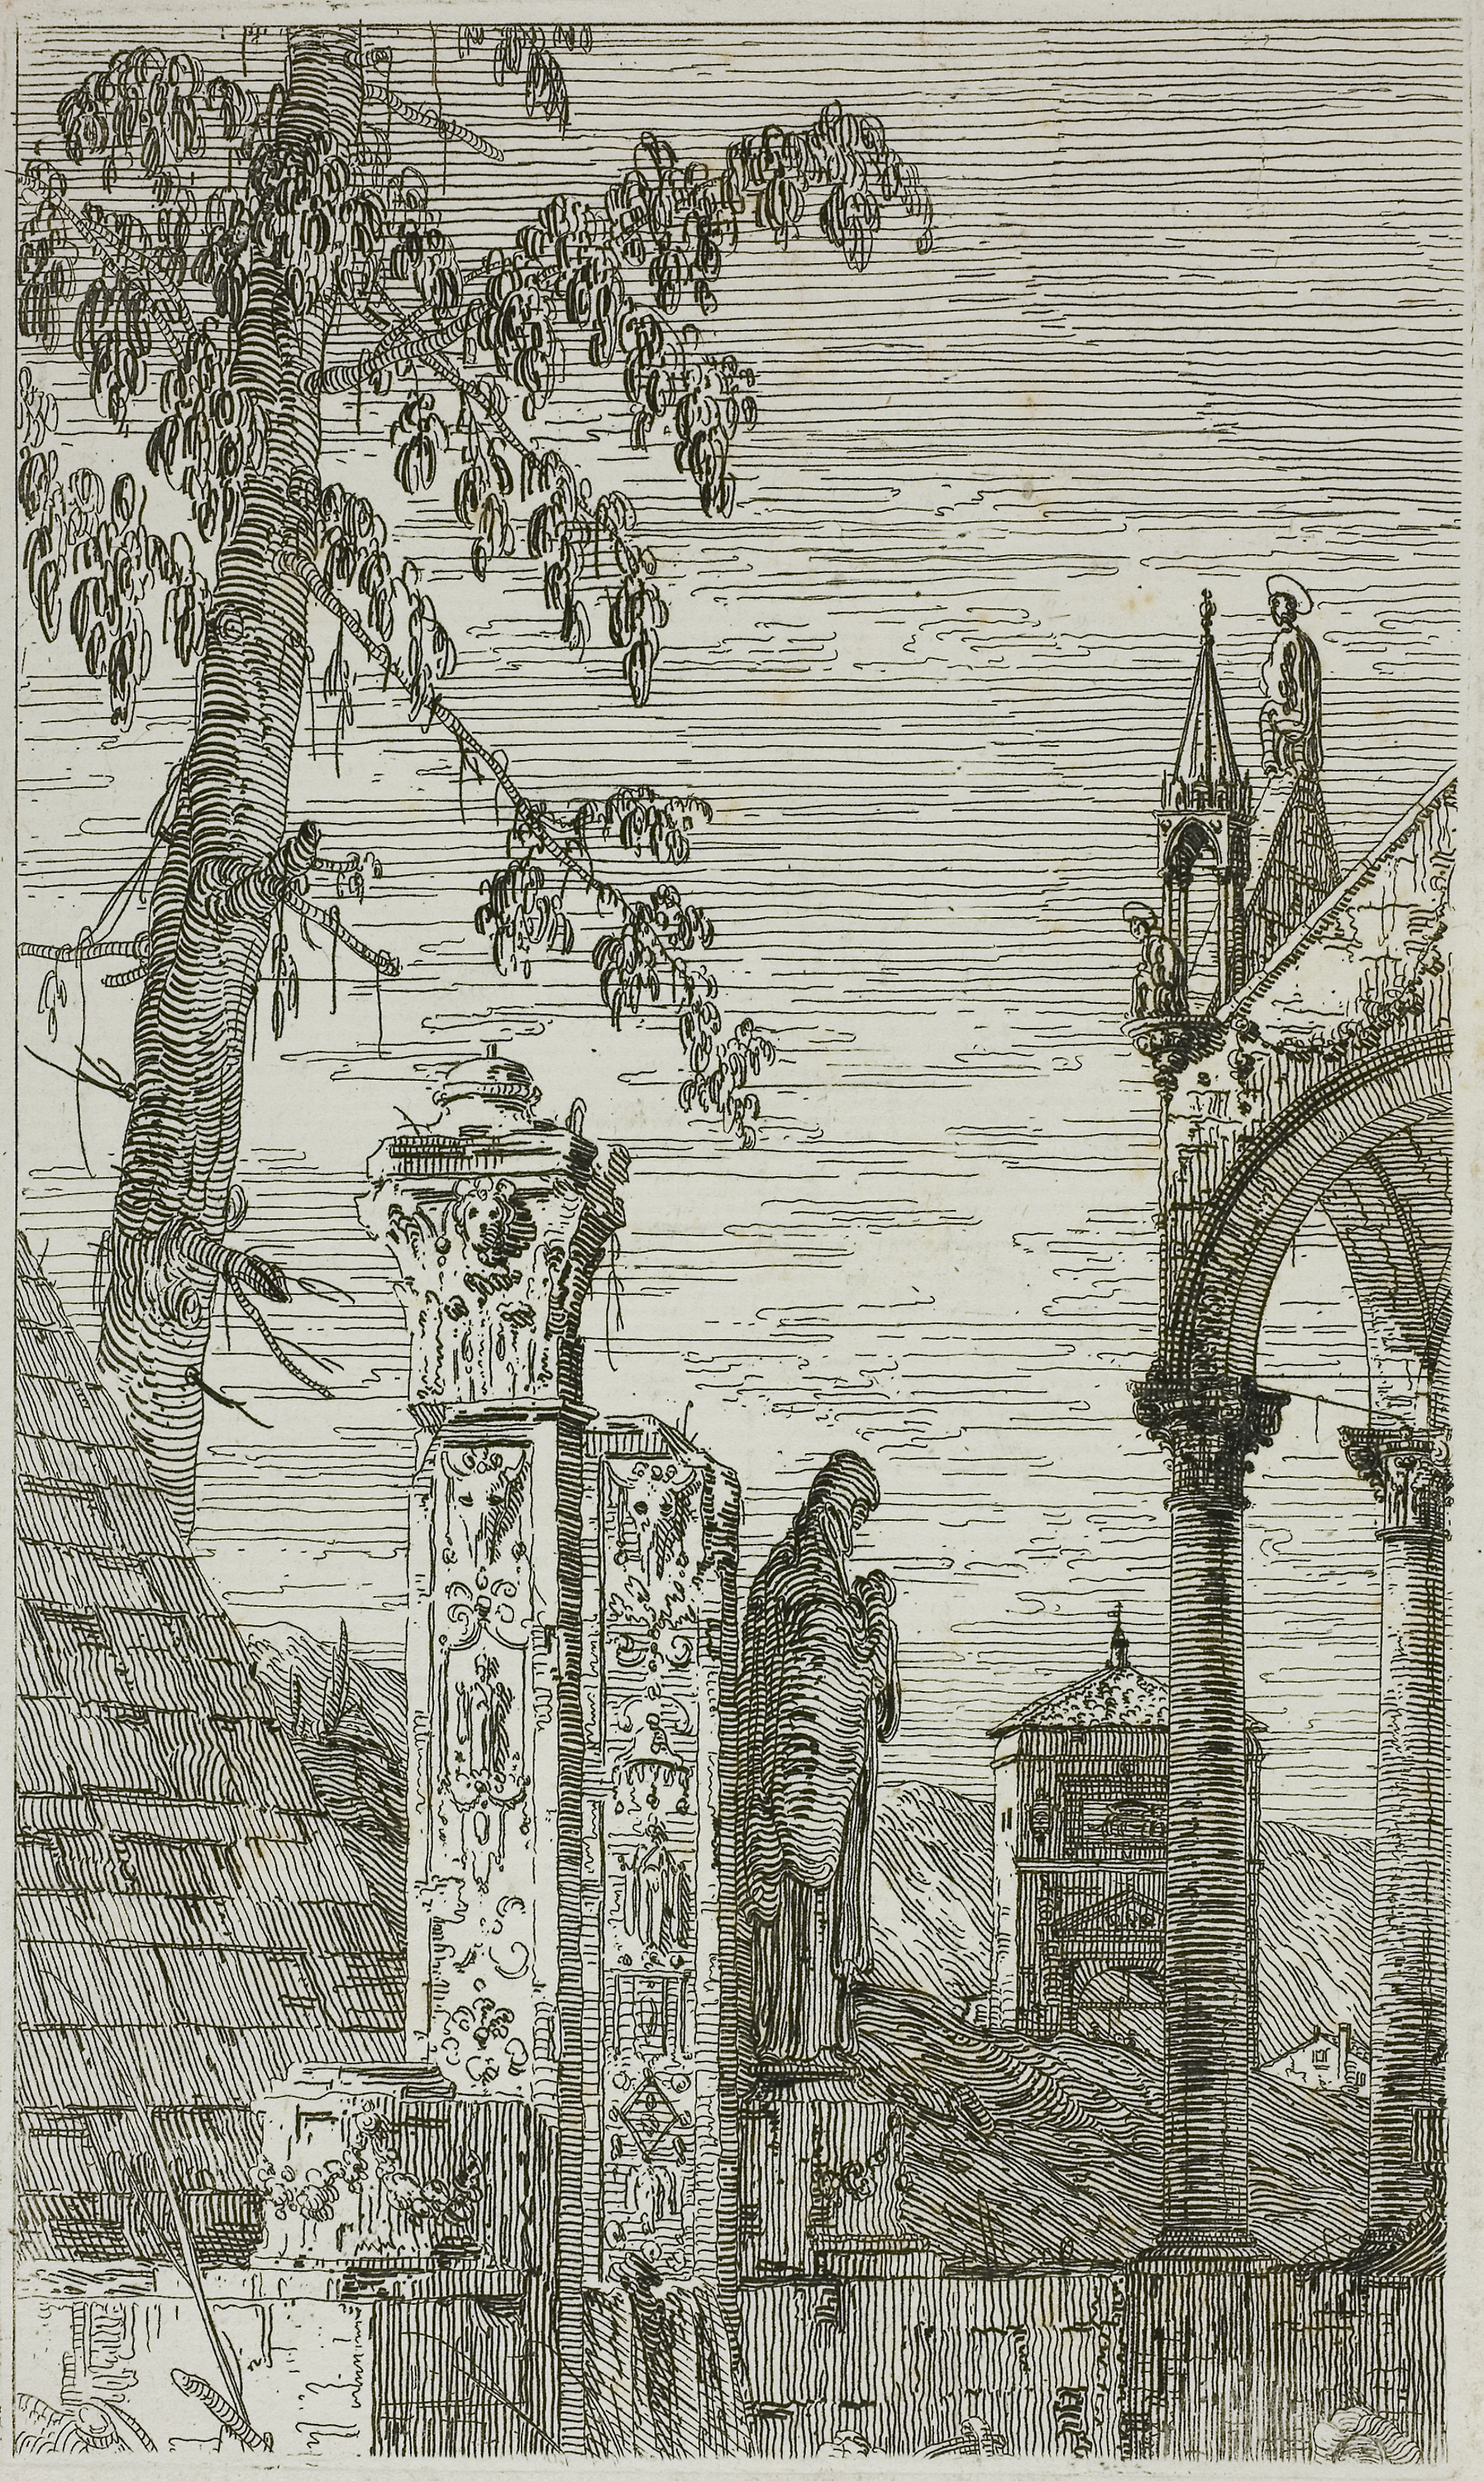
black and white, tree, art, visual arts, drawing, sketch, monochrome, history, artwork, illustration